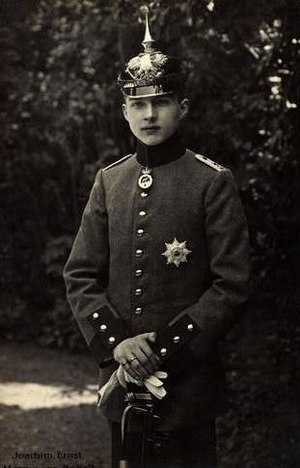
Joachim Ernst af Anhalt (1901-1947) / Biografi / Tidlige liv
Joachim Ernst i maj 1918.
Hertug Joachim Ernst af Anhalt var den sidste hertug af det tyske hertugdømme Anhalt fra september 1918 til sin abdikation ved Novemberrevolutionen i 1918.